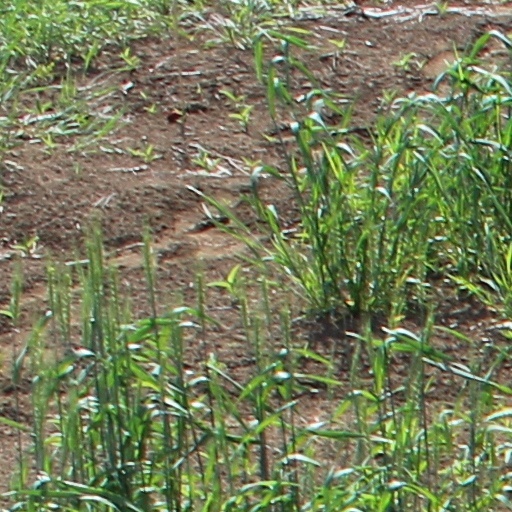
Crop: wheat